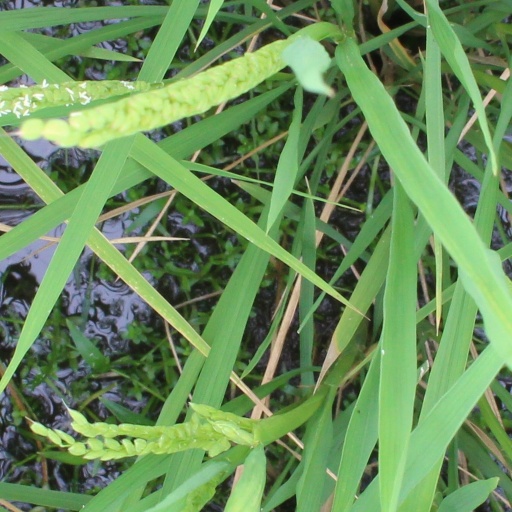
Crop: rice